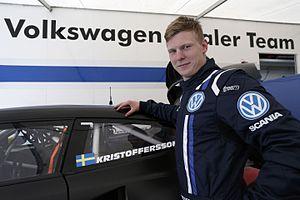
Johan David Kristoffersson, né le 6 décembre 1988 à Arvika, est un pilote automobile suédois. Il est le fils de Tommy Kristoffersson, ancien pilote de rallycross. Il pilote actuellement en Championnat du monde de rallycross FIA dans l'équipe officielle PSRX Volkswagen RX Team Sweden et en Championnat scandinave des voitures de tourisme dont il est double champion en 2012 et 2018. Il devient en 2017 champion du monde de rallycross pour la première fois avec un record de sept victoires au cours de la saison, puis conserve son titre en 2018.